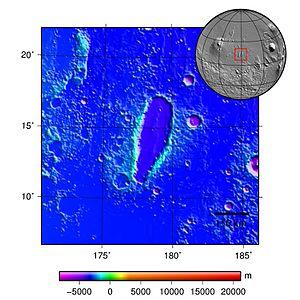
Orcus Patera est une grande dépression géologique martienne située précisément par 14,017° N, 178,083° E. En 1965, l'orbiteur Mariner 4 prend les premières photographies de la formation. Cependant, les capacités limitées de l'appareil empêchent toute identification précise. L'observation de la région par la sonde Mars Express en 2005 a donné des modèles numériques et des photos en couleurs de la formation.